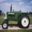
Label: tractor